Human trafficking in Georgia (U.S. state)

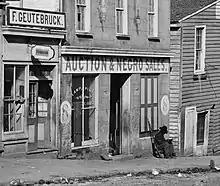

Human trafficking in the form of slavery is known to have been practiced by the original or earliest-known inhabitants of the future colony and state of Georgia, for centuries prior to European colonization. During the colonial era, the practice of Indian slavery in Georgia soon became surpassed by industrial-scale plantation slavery. While slavery technically became illegal in Georgia after the ratification of the 13th Amendment, slavery continued to thrive legally under the peonage system and aggressive penal labor.